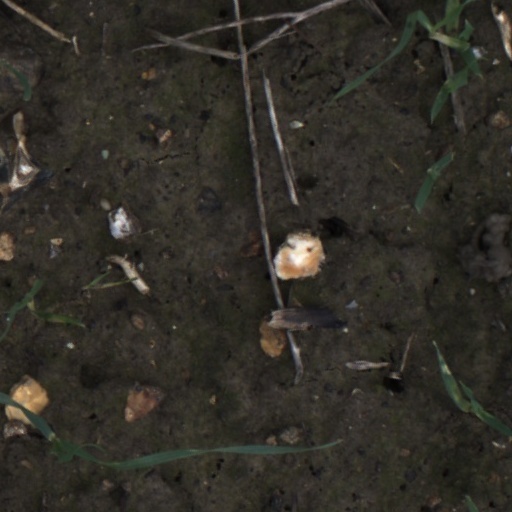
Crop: wheat